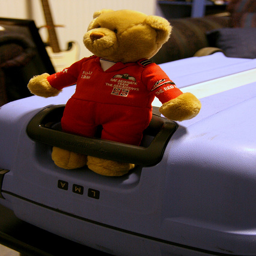
a small teddy bear perched on a hard suitcase handle
A small teddy bear sitting in the handle of a suitcase.
A teddy bear in red suit stuck in a blue suitcase.
A teddy bear is standing on a handle of a suitcase.
A brown teddy tear is stuck in the handle of a suitcase.